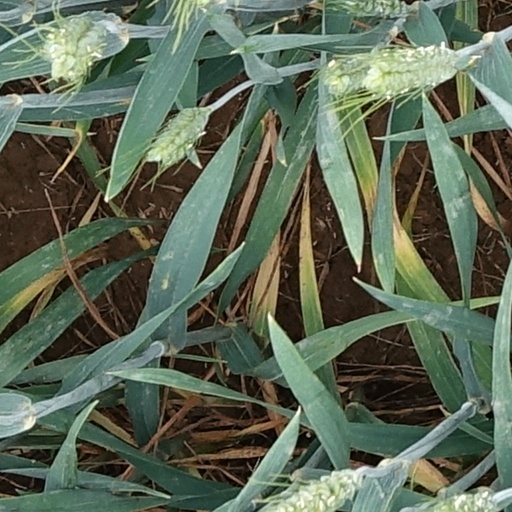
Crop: wheat